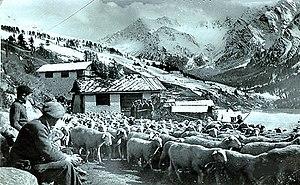
Rentrée des transhumants de la Tête-de-Longet
Saint-Véran est une commune française située dans le département des Hautes-Alpes en région Provence-Alpes-Côte d'Azur. Ses habitants sont les Saint-Vérannais.
Le Queyras est une vallée du département des Hautes-Alpes, mais également un parc naturel régional, où se pratiquent le ski en hiver et randonnée pédestre en été. Il est notamment traversé par le GR 58 qui permet d'en faire le tour ou le GR 5.